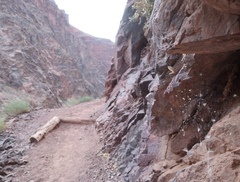
Species: Lactrodectus_hesperus